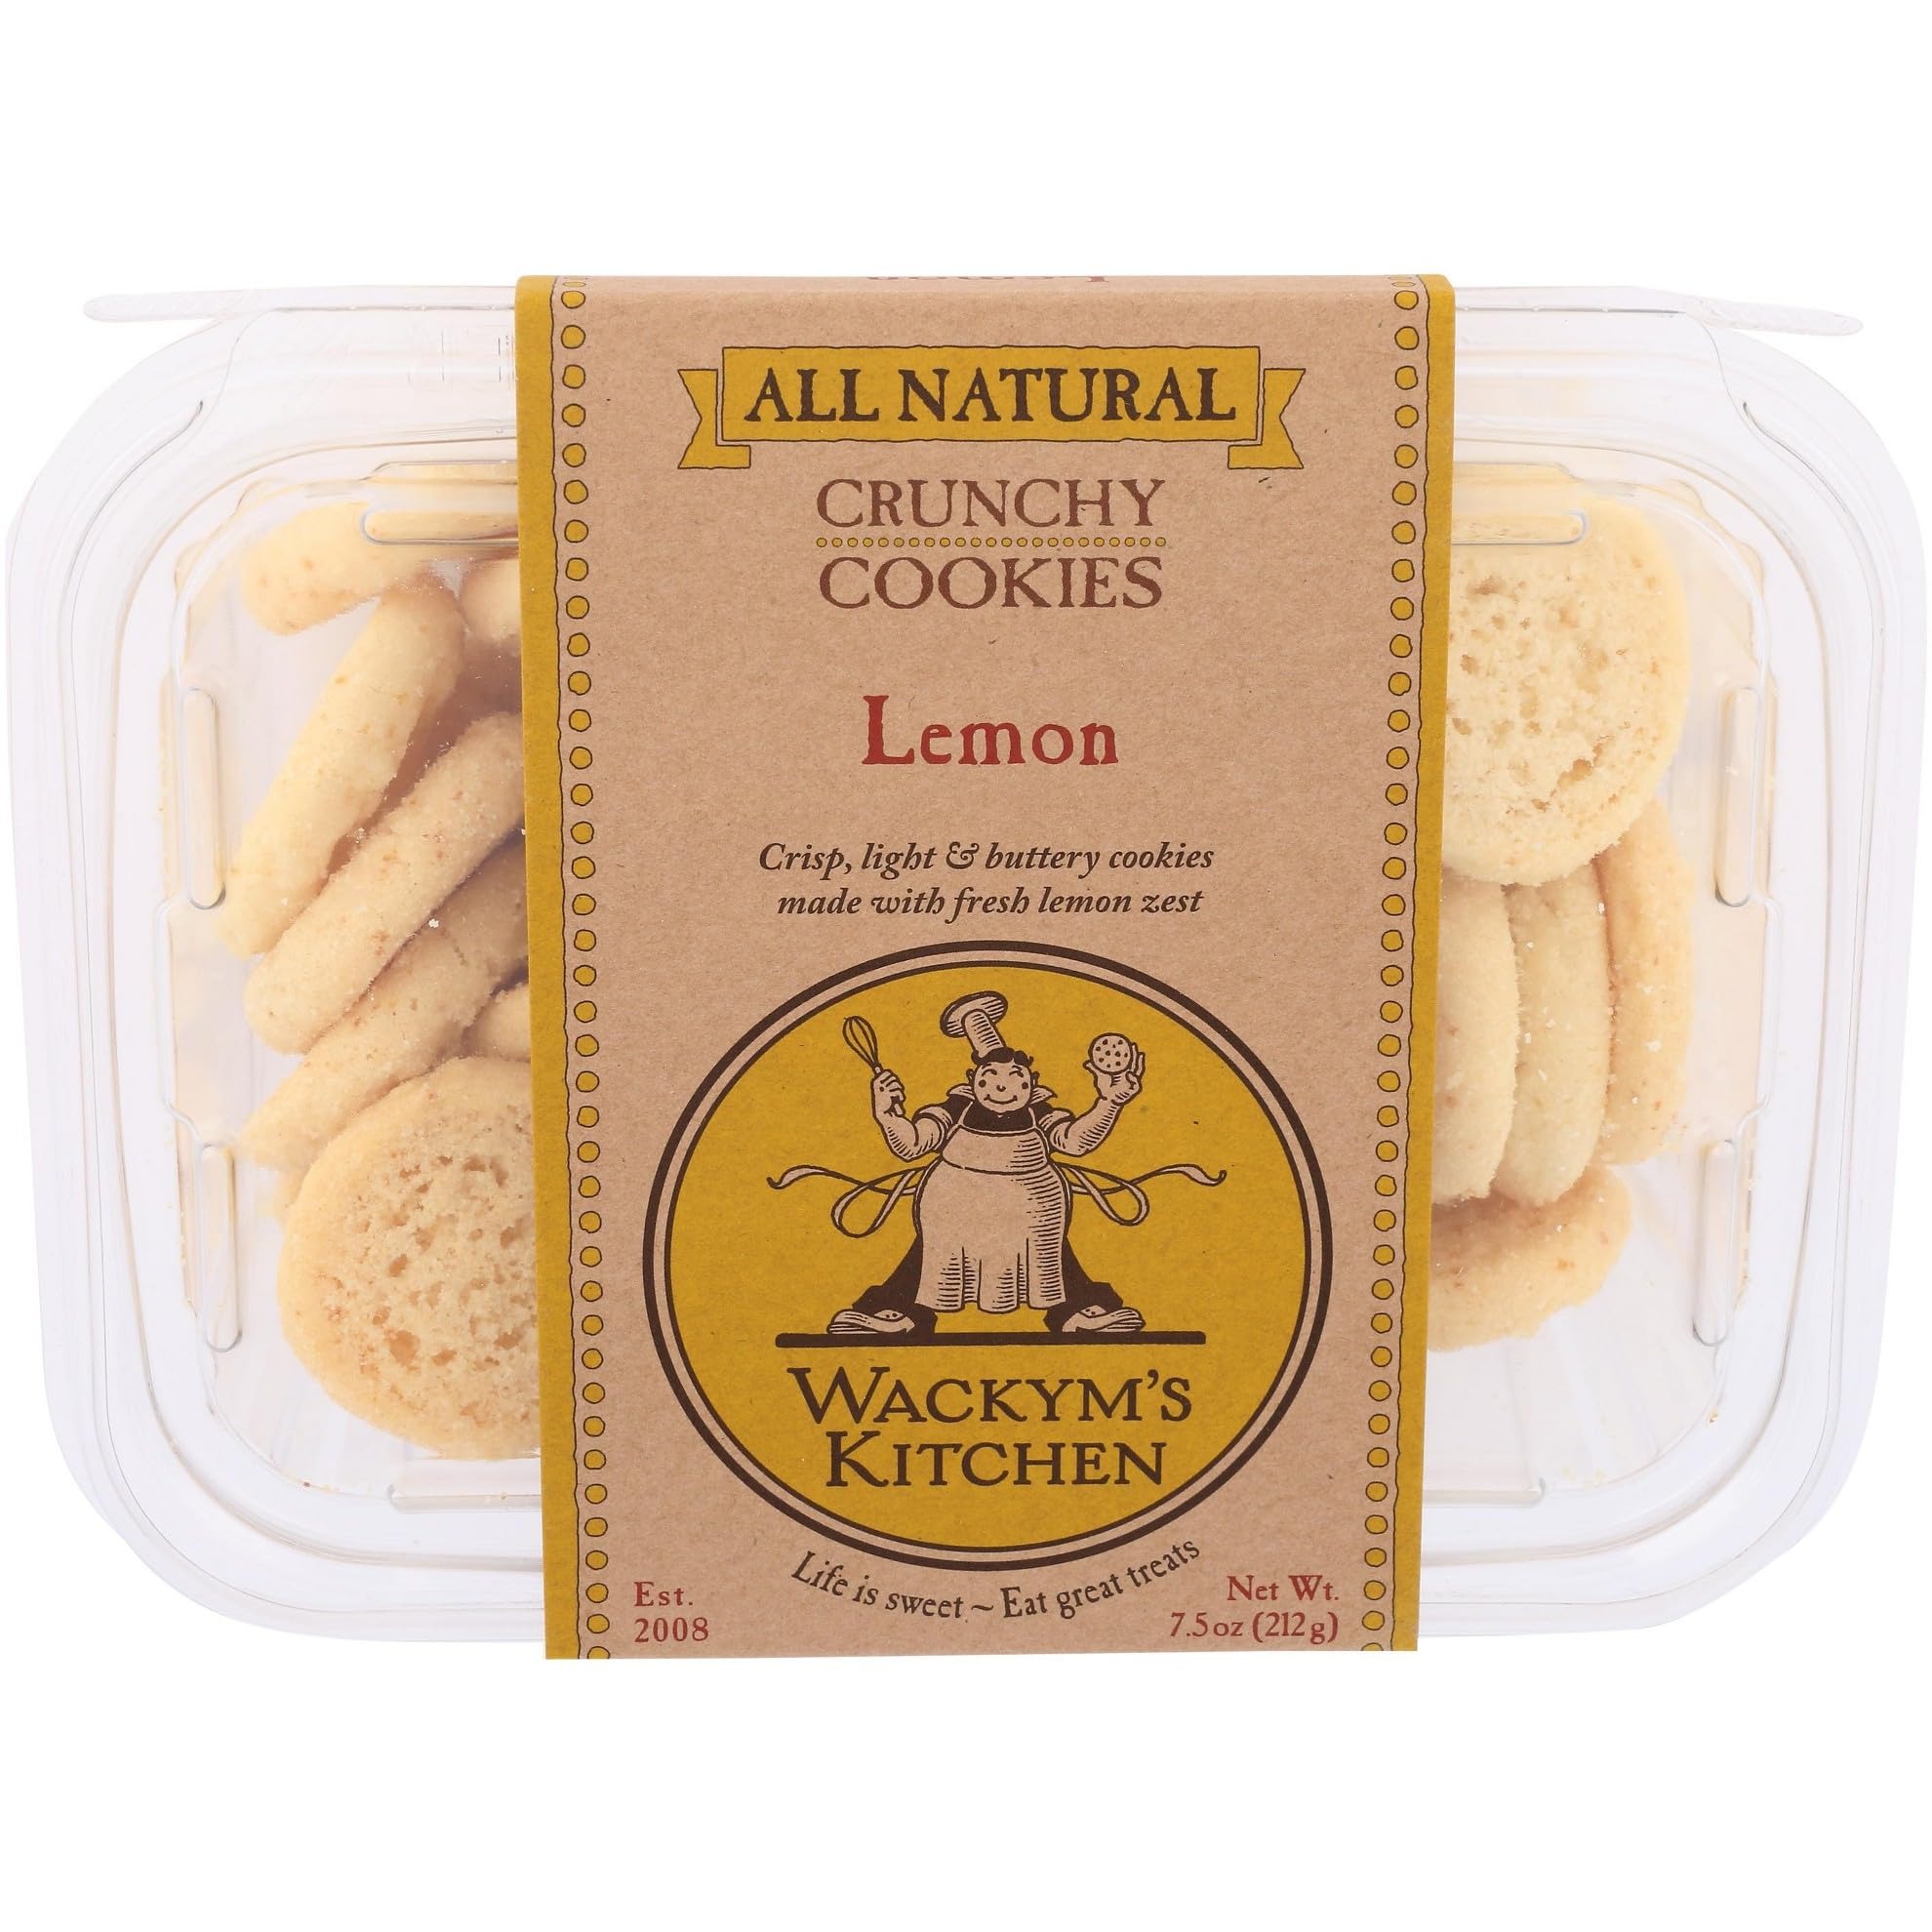
Item Name: Generic W.ackym's Kitchen Lemon Cookies 7.5 oz (Pack of 12)
Bullet Point 1: High-Quality Ingredients: Made with premium, carefully selected ingredients to ensure the best taste and quality in every bite.
Bullet Point 2: Perfect for Any Occasion: Ideal for snacks, parties, and gatherings, these treats are perfect for sharing with family and friends.
Bullet Point 3: Versatile Uses: Great for adding to lunchboxes, enjoying with coffee or tea, or as a quick dessert option.
Bullet Point 4: Trusted Brand: From reputable brands known for their commitment to quality and customer satisfaction.
Product Description: Refresh your senses with these tangy lemon cookies, bursting with citrus flavor. Perfect for a light snack or dessert, they offer a zesty and refreshing taste that's sure to brighten your day.
Value: 90.0
Unit: Ounce

Price: 70.32